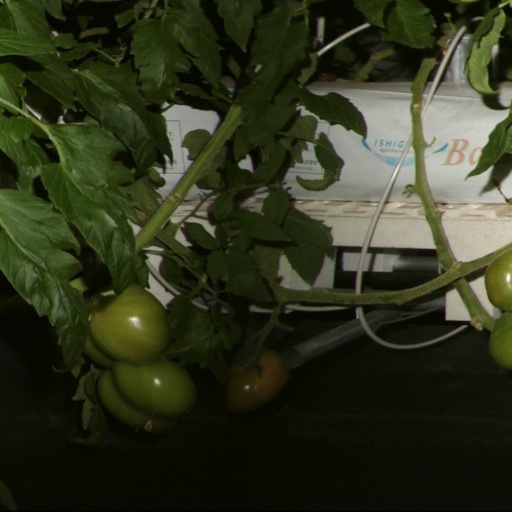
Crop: tomato